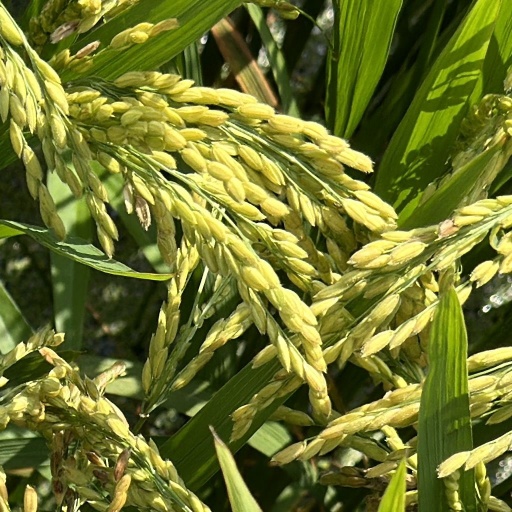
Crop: rice